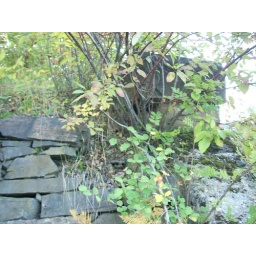
old train bridge support in revelstoke